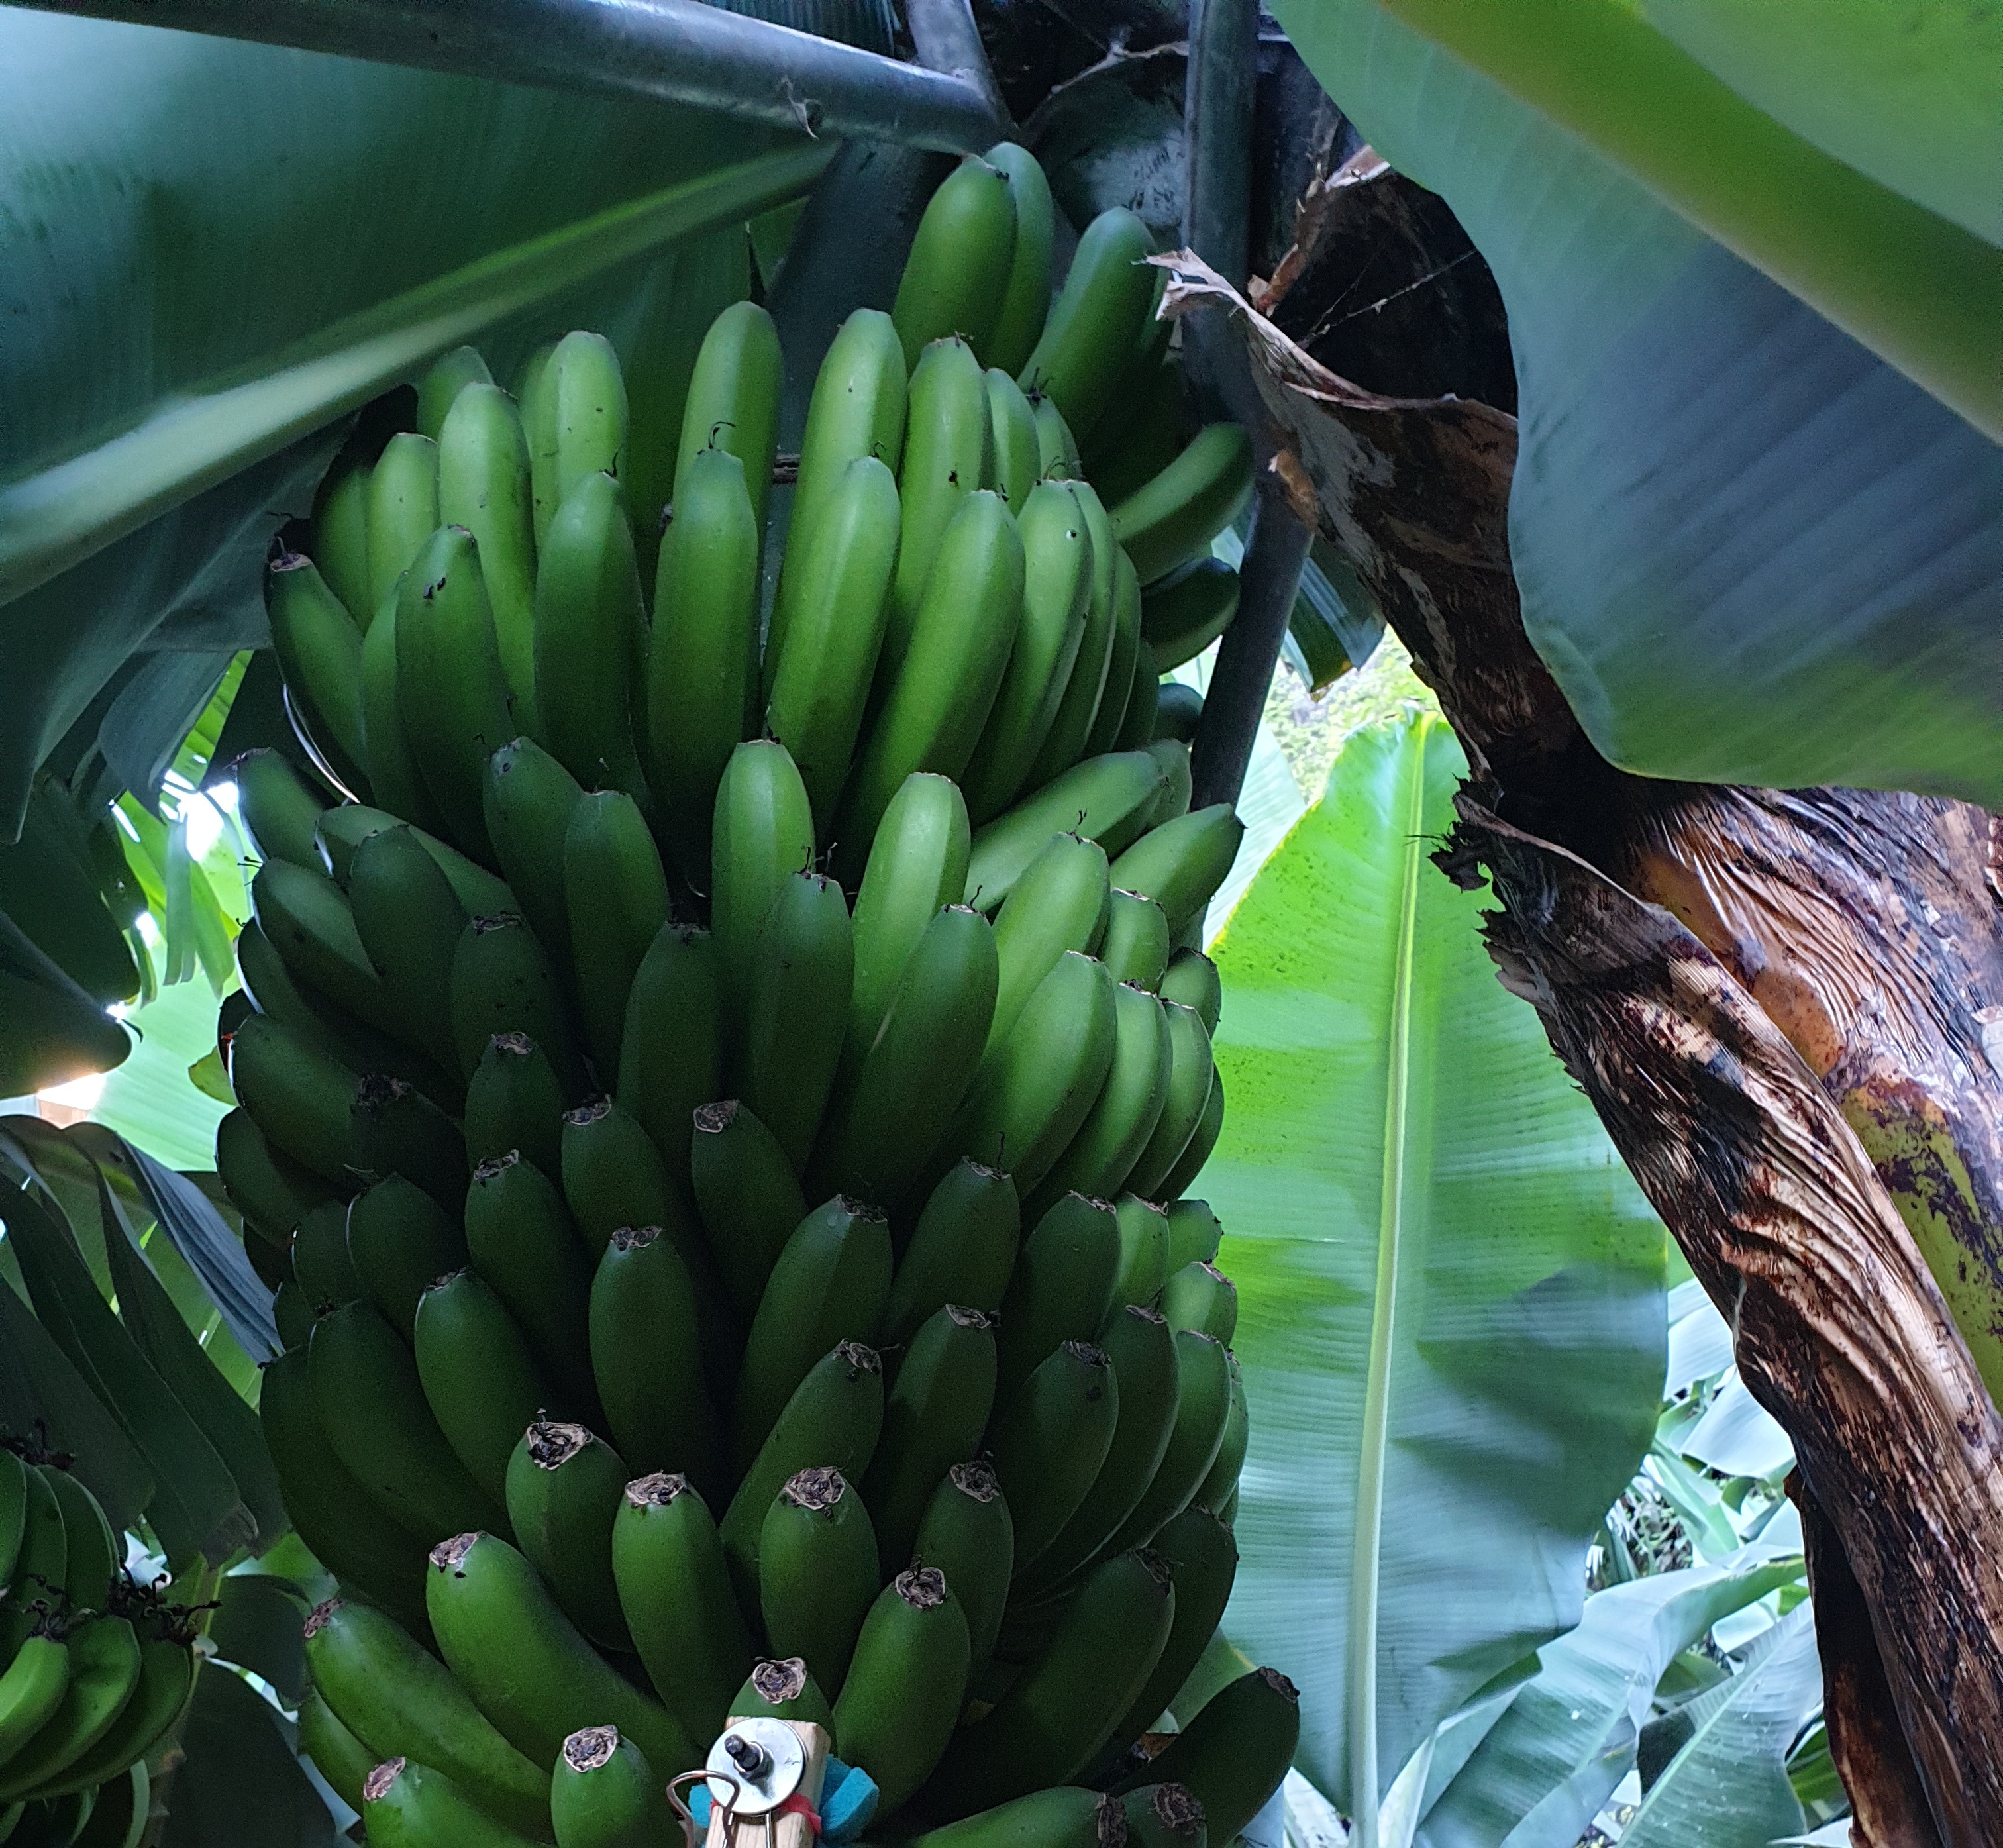
Label: Cut